Liverpool One

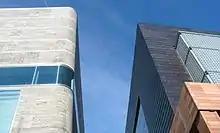
Materials vary greatly throughout Liverpool ONE

Work began in Spring 2004 with the excavation of Chavasse Park, and construction began in Autumn the same year. Early works incorporated archaeological investigations, as Chavasse Park covered the ruins of buildings destroyed in World War II bombing, and the Canning Place car park was on the site of the Old Dock, the world's first wet dock.